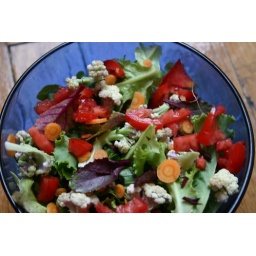
Homegrown salad in blue bowl